Archie Gamboa

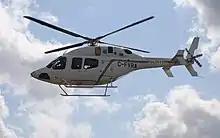
On March 5, 2020, Gamboa survived the crash of a Bell 429 police helicopter.

As then-Officer-in-Charge of the Philippine National Police, he was responsible for the overall police preparations during the 2019 Southeast Asian Games.